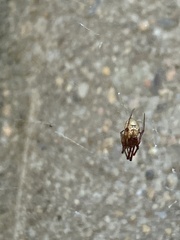
Species: Parasteatoda_tepidariorum